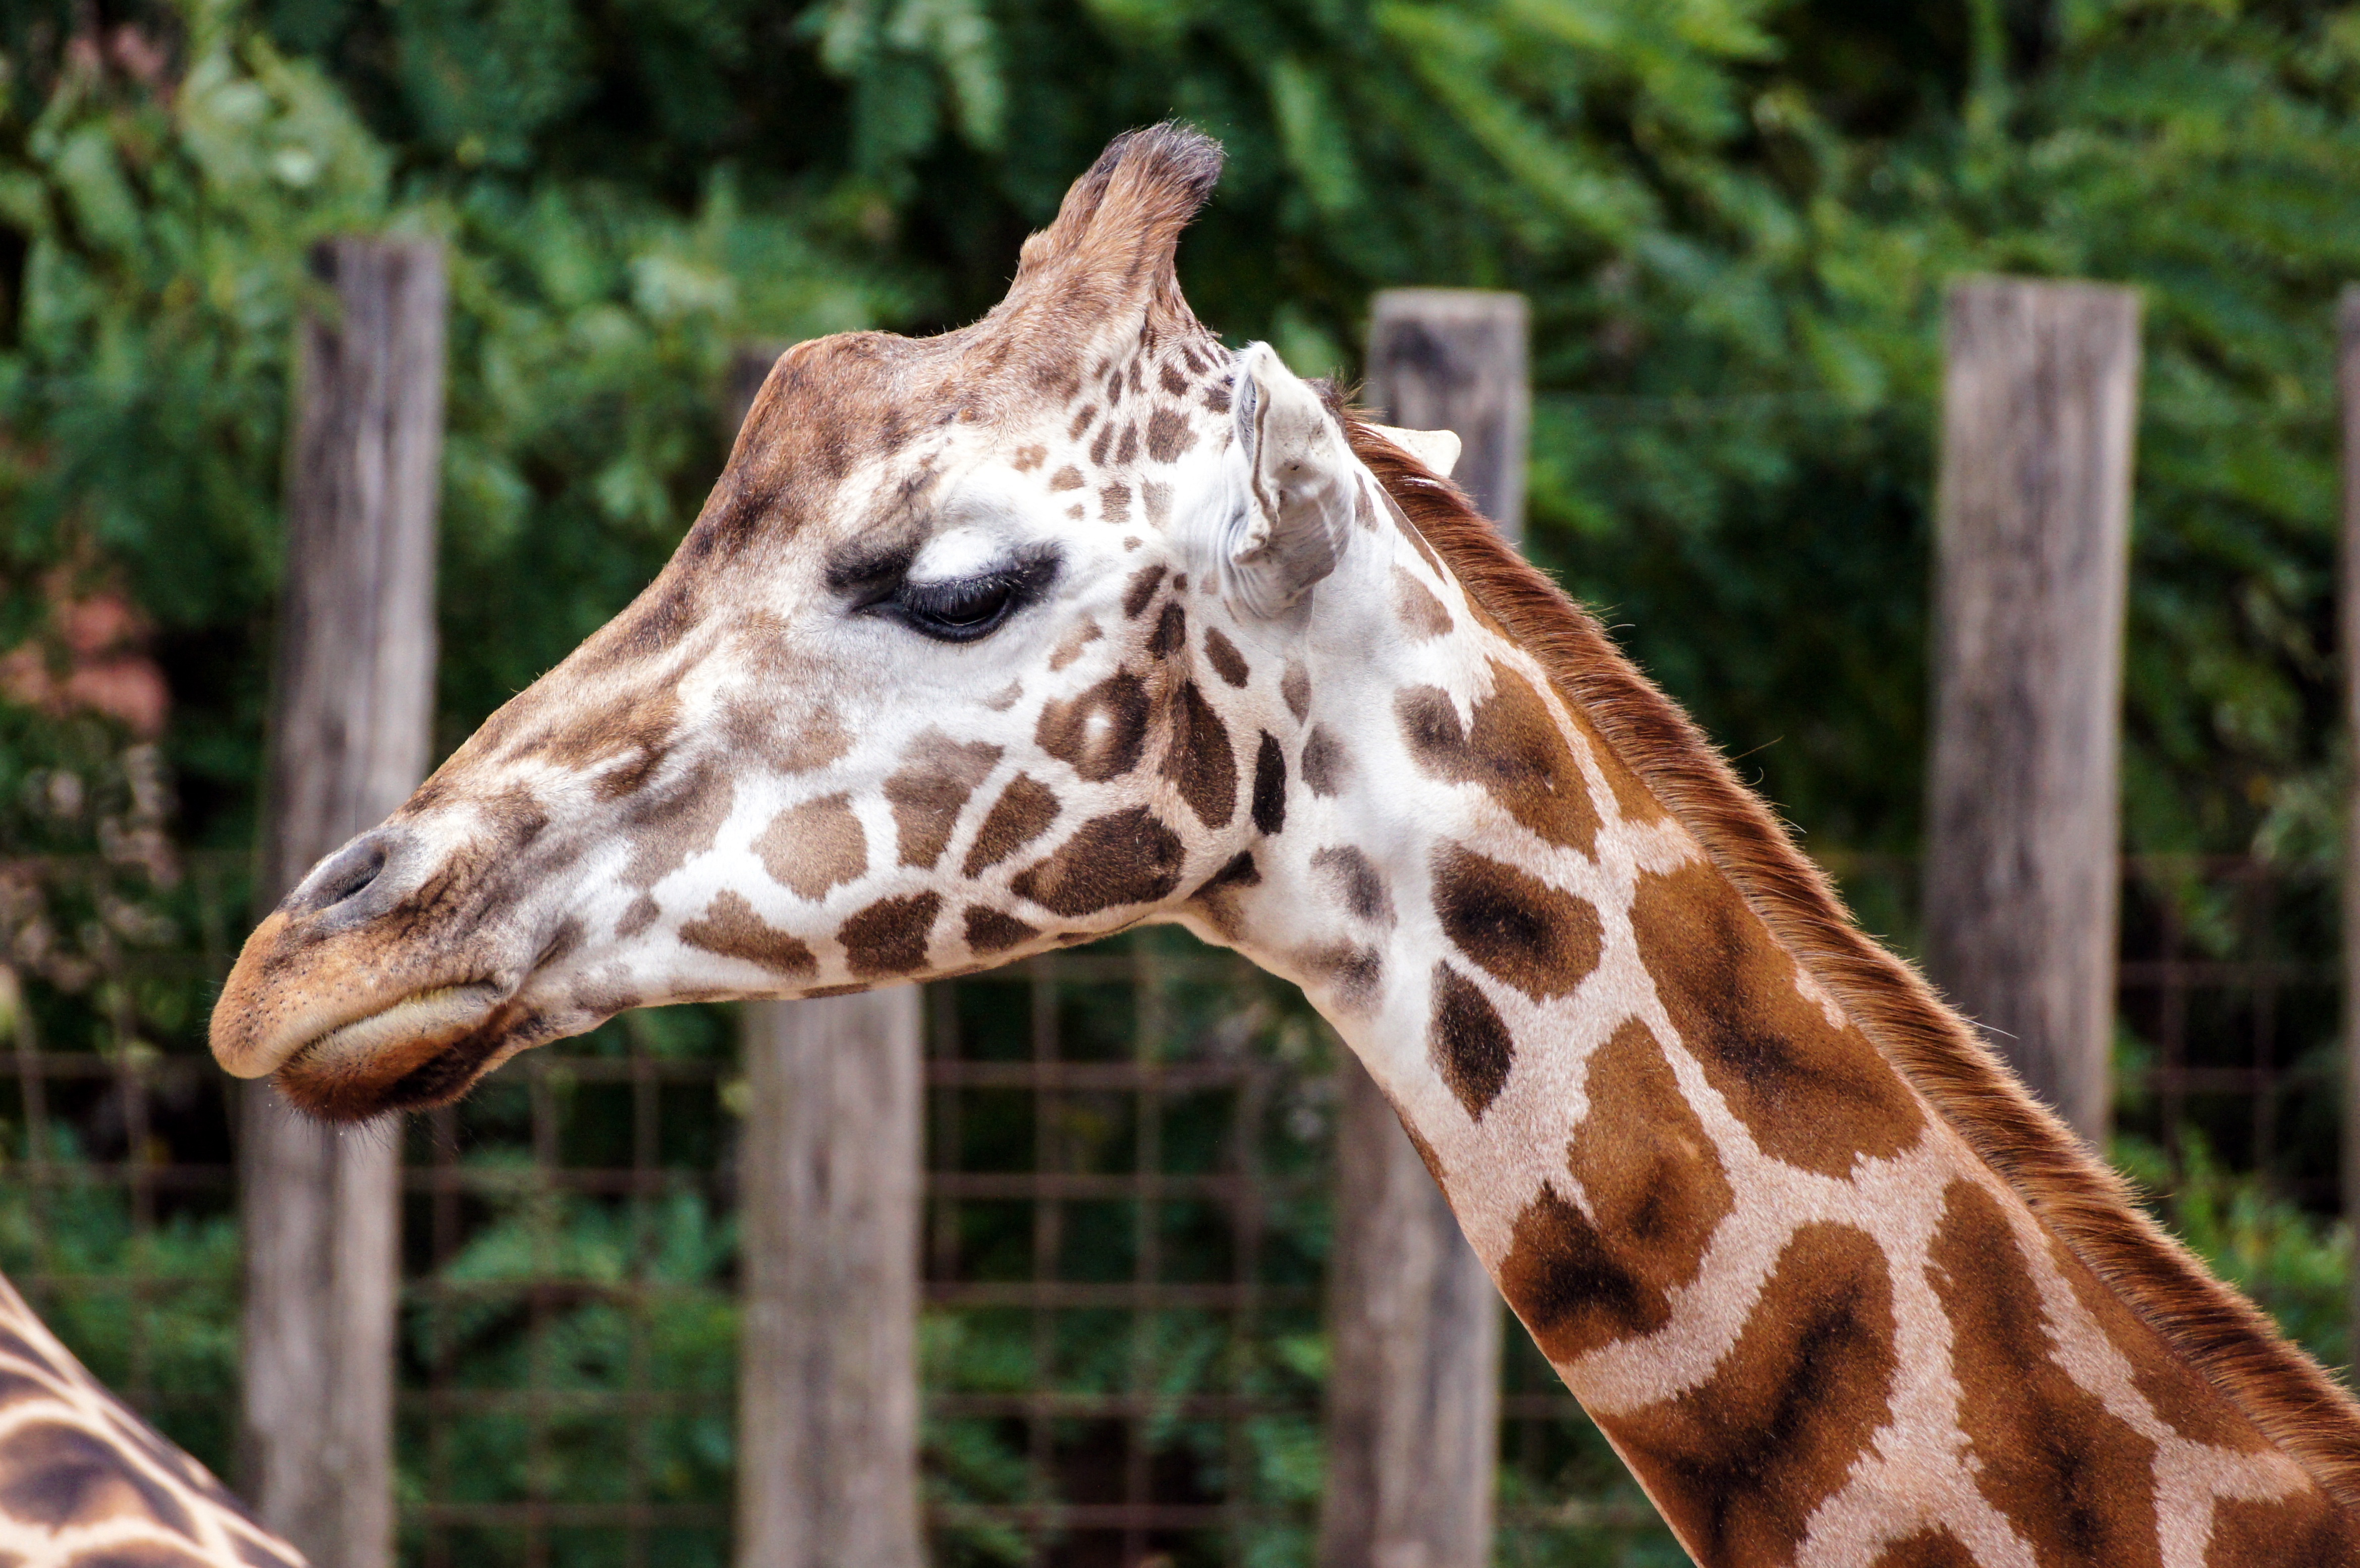
view, animal, recreation, wildlife, zoo, fur, pattern, portrait, mammal, fauna, wild animal, giraffe, face, eyes, head, vertebrate, large, animal world, animal portrait, ungulate, giraffidae, outdoor recreation